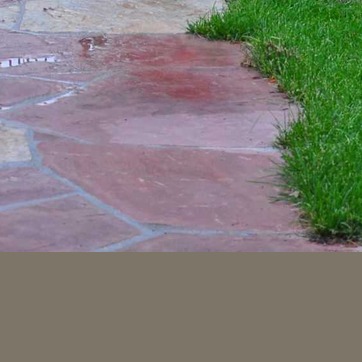
Material: stone